221B Baker Street (video game)

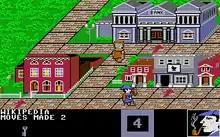
Gameplay screenshot (Atari ST)

Up to four players compete against each other to solve various mysteries in and around Victorian London. Each player can assume the role of one of four characters from the Sherlock Holmes books—Sherlock Holmes, Dr. Watson, Irene Adler or Inspector Lestrade—and can select from 30 different adventures. Case file for each mystery are provided in the manual and give the particulars of the case, including key clues and suspects.